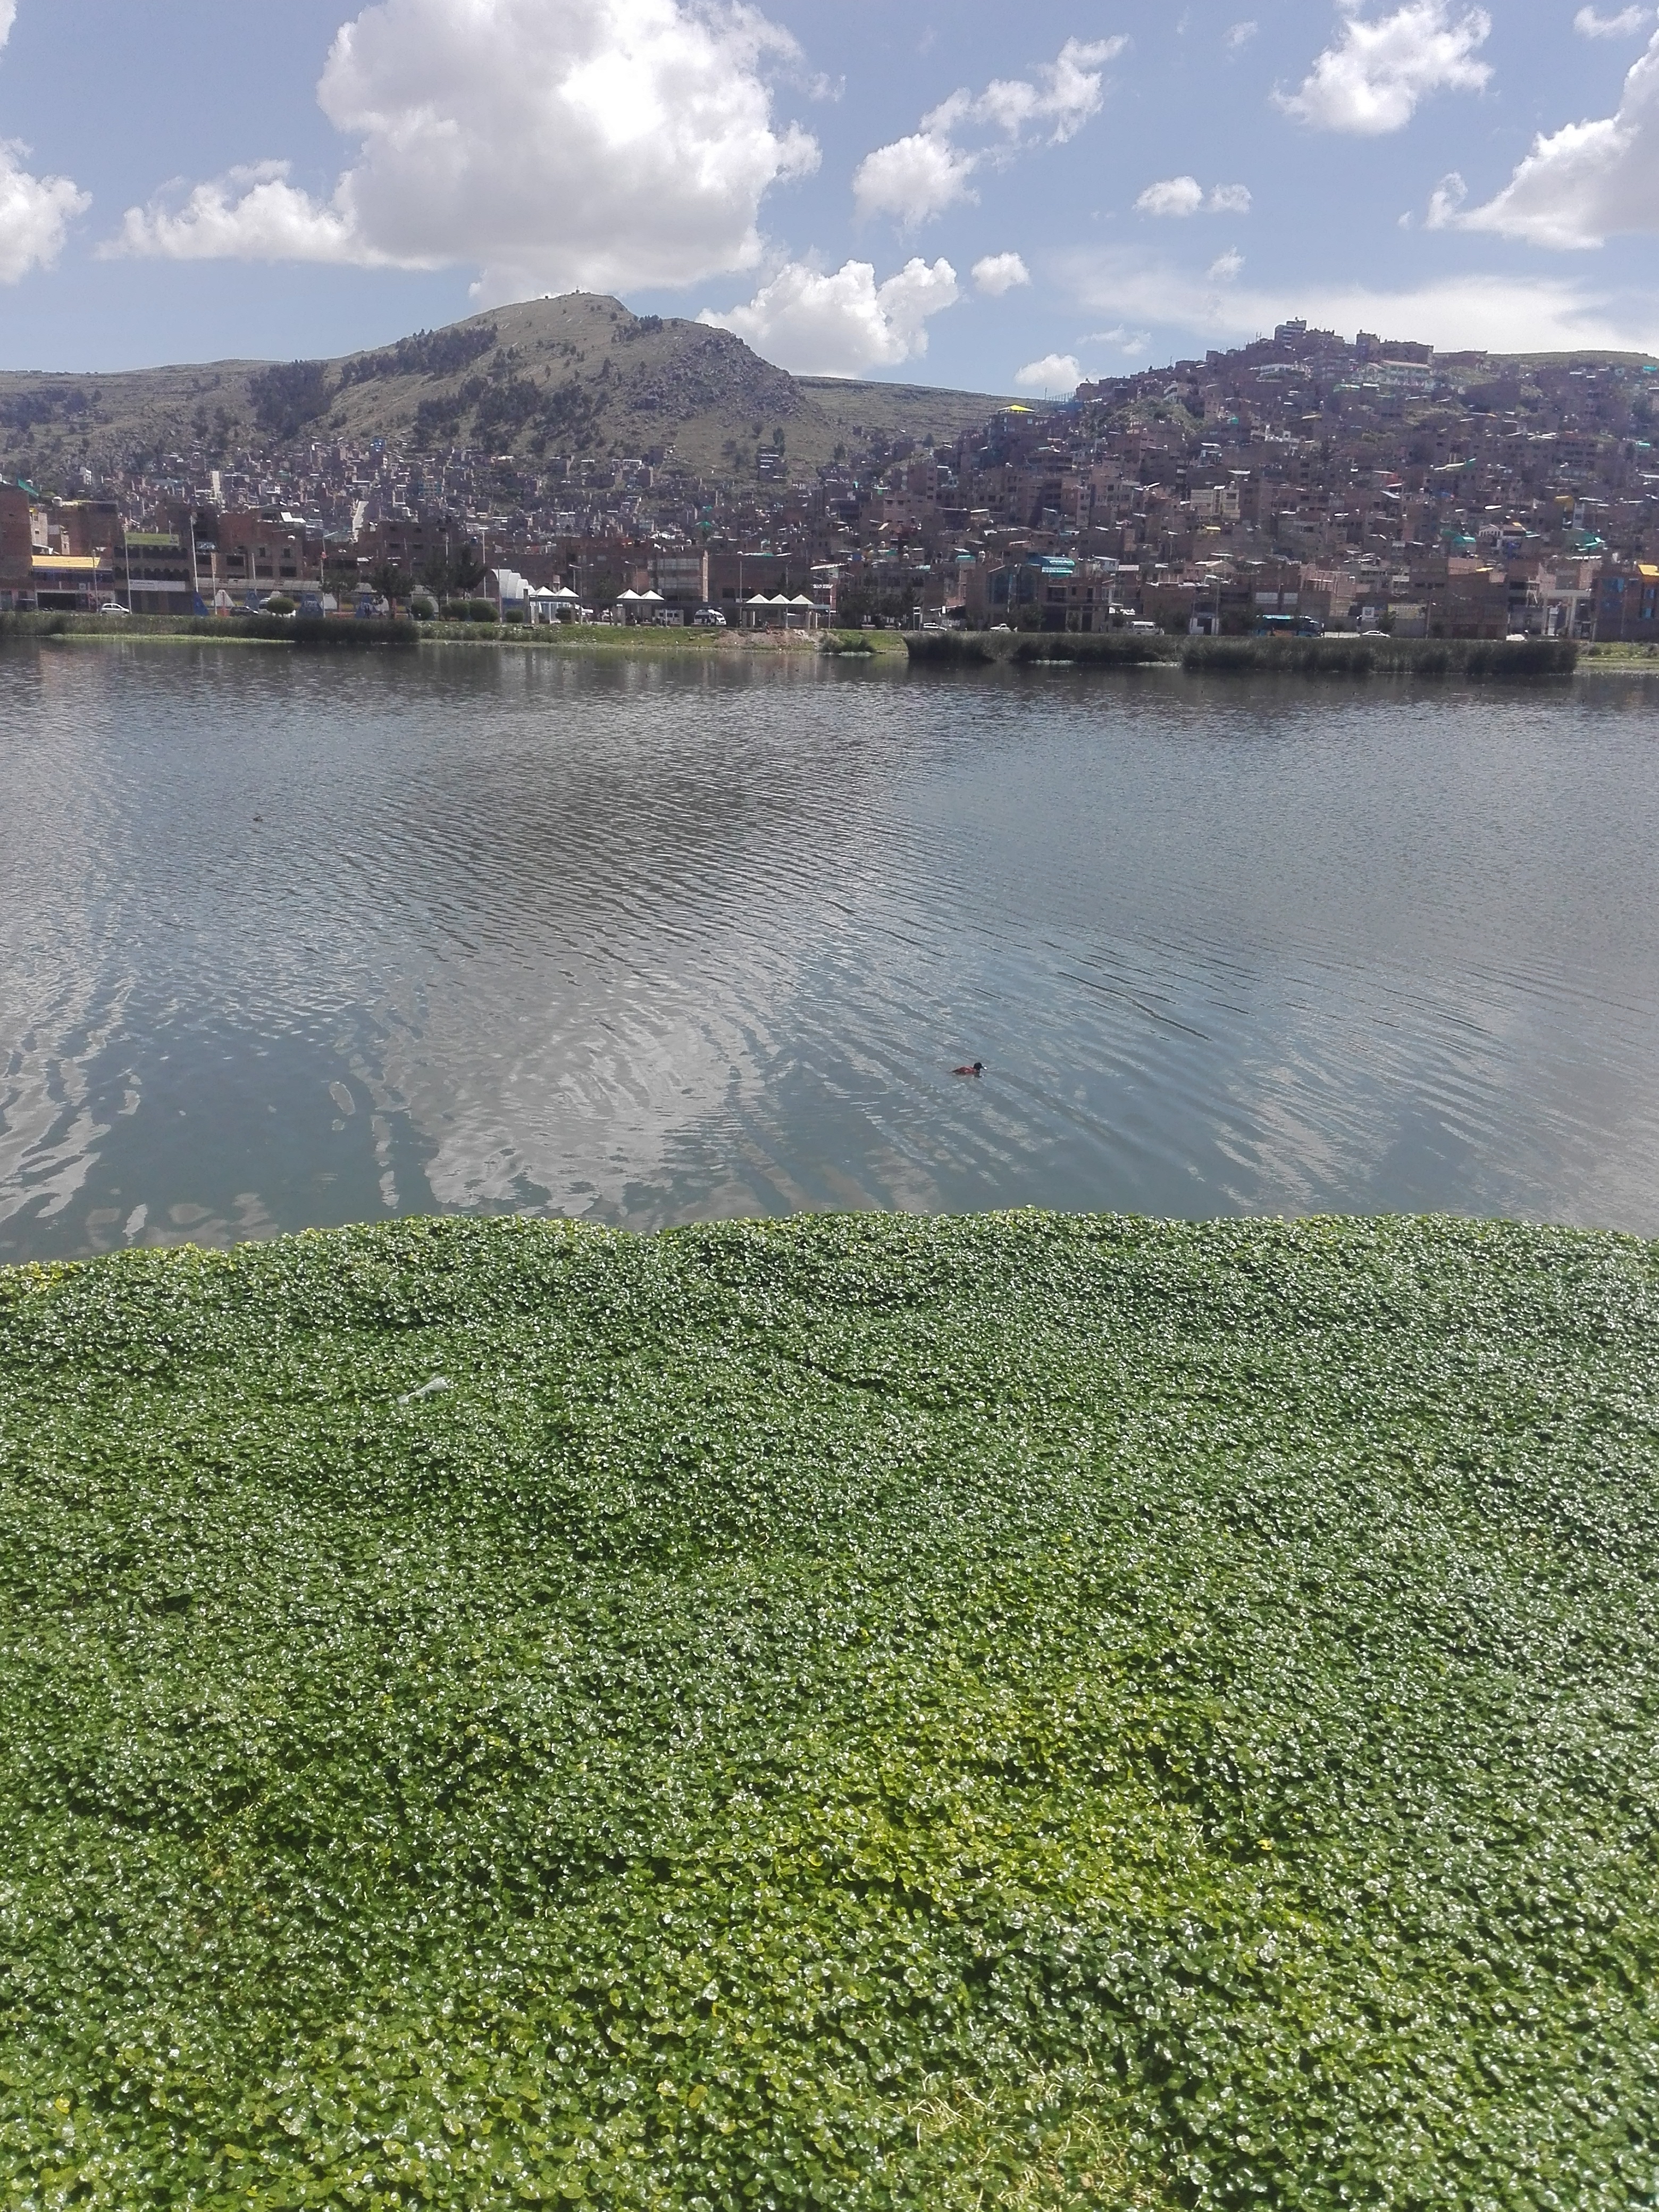
Titicaca lake, water resources, water, green, vegetation, lake, reservoir, grass, sky, highland, mountain, tree, plant, hill, river, mountain range, lake district, landscape, bank, algae